Hunky and Spunky

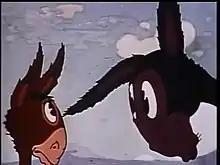
Spunky (left) and Hunky in their first appearance in the 1938 short.

Hunky and Spunky are fictional characters appearing in the series of animated short subjects produced by Fleischer Studios for Paramount Pictures from 1938 to 1941. Filmed in Technicolor (three-strip), the series revolves around a mother burro and her son.